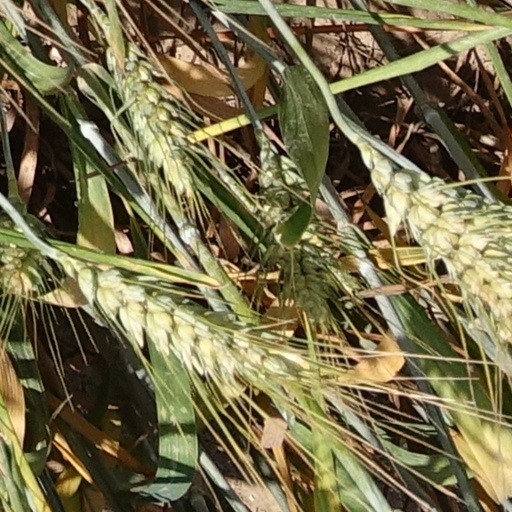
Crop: wheat